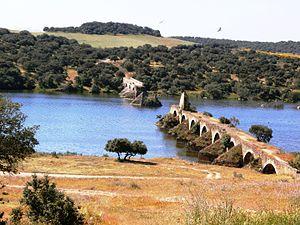
Olivence est une ville ainsi qu'une municipalité dans une zone frontalière, dont la délimitation est l'objet d'un litige entre le Portugal et l'Espagne. Pour l'administration espagnole, Olivence est située dans l'ouest de la province de Badajoz, dans la communauté autonome d’Estrémadure. Pour l'administration portugaise, Olivence est une municipalité portugaise du District de Portalegre, sous-région et province du Haut Alentejo, divisée en cinq paroisses civiles.